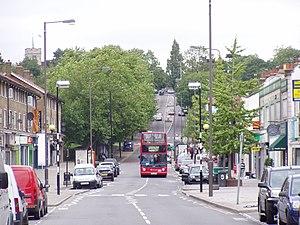
Chingford est un district du borough londonien de Waltham Forest dans le nord de Londres.